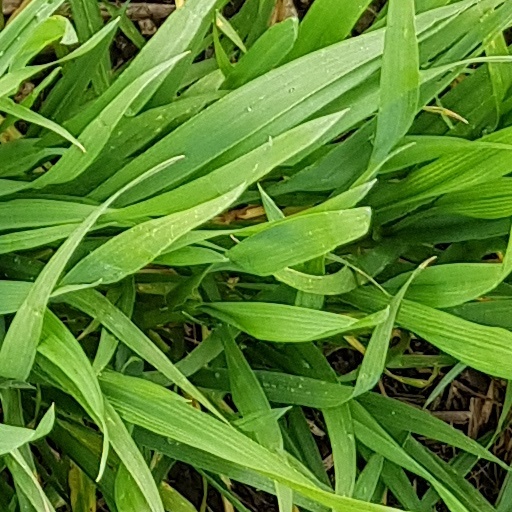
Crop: wheat